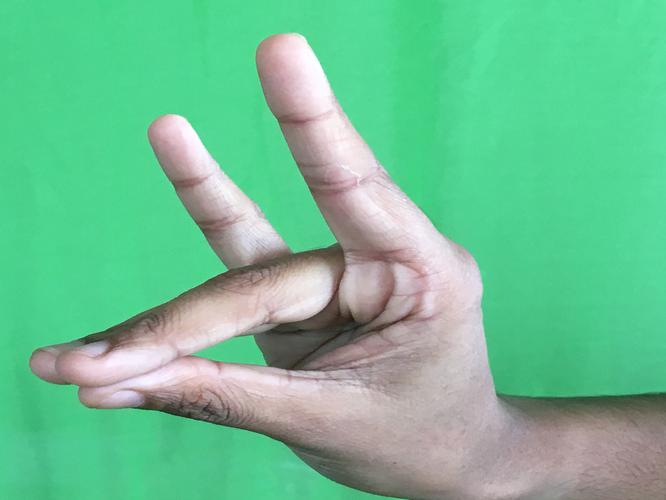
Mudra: Simhamukham
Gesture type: single_hand